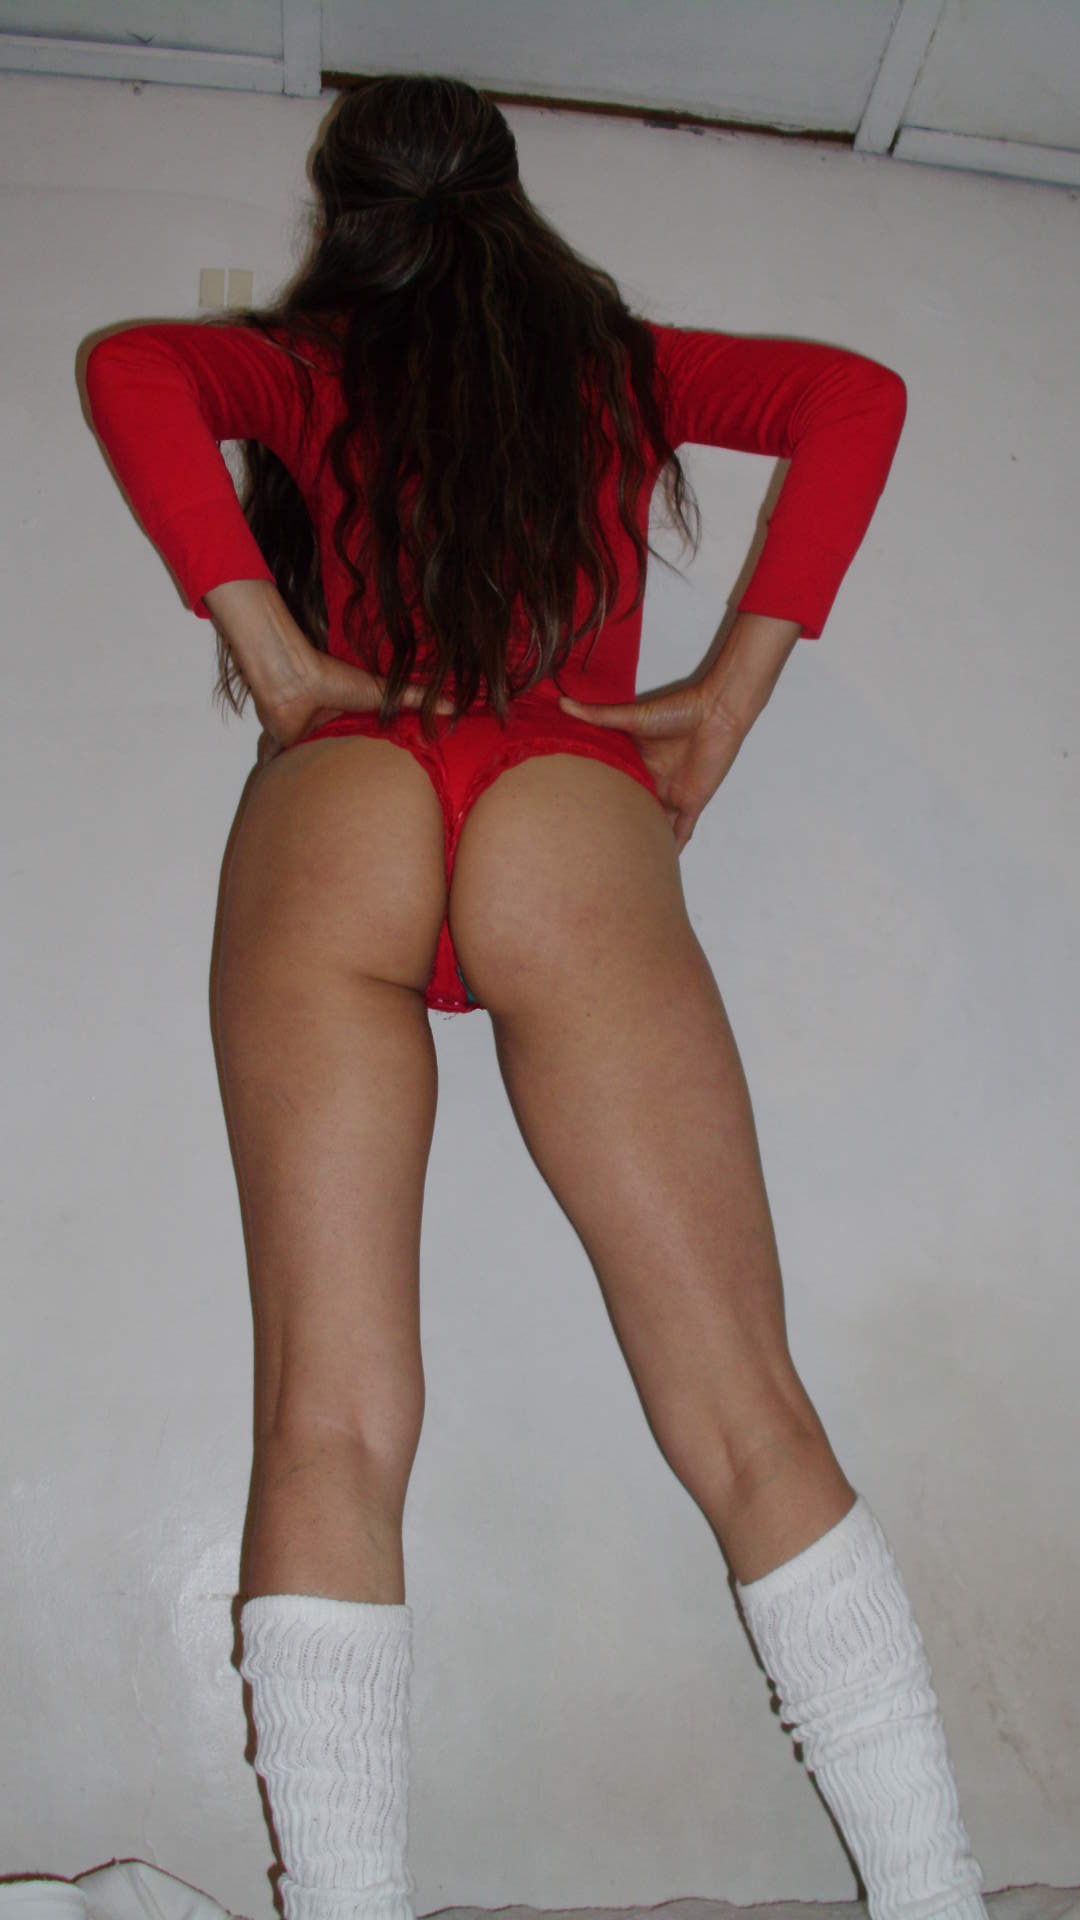
sand, girl, sunshine, woman, hair, summer, leg, model, clothing, muscle, bikini, swimwear, human, body, beauty, sexy, blond, image, young, canary, islands, exposure, abdomen, photo, shoot, thong, positions, sun, tanning, undergarment, free, thigh, knee, waist, fetish model, calf, long hair, art model, hip, torso, foot, lingerie, sock, flesh, active undergarment, spandex, stocking, photo shoot, stomach, kneeling